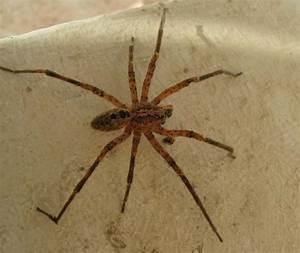
spider